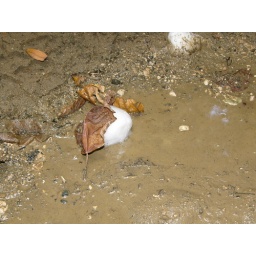
unknown species;temporary water next to an old logging road in Finca Bellavista